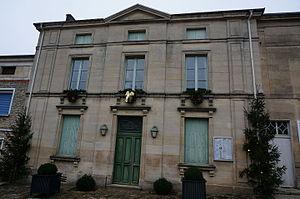
vues à Ville-sur-Saulx.